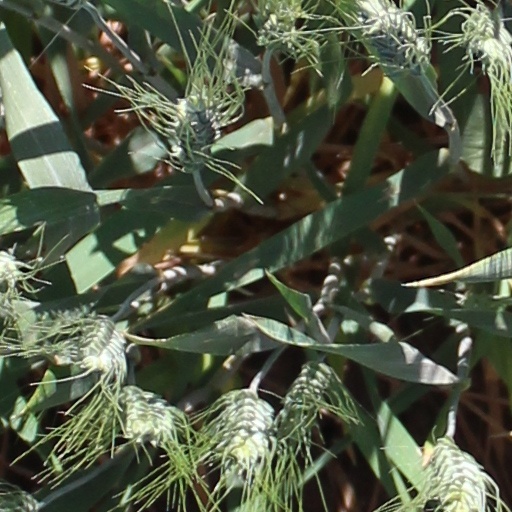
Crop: wheat